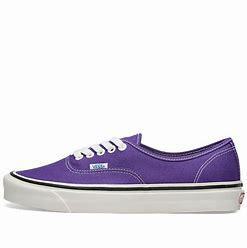
Brand: Vans
Model: Authentic 44 DX